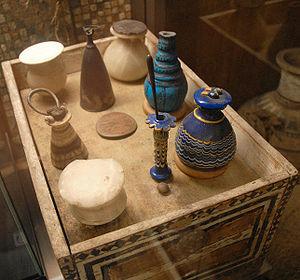
La tombe thébaine TT 8 est située à Deir el-Médineh, dans la nécropole thébaine, sur la rive ouest du Nil, face à Louxor en Égypte. C'est la sépulture de Khâ, responsable des travaux de la nécropole sous Amenhotep II, Thoutmôsis IV et Amenhotep III et de sa femme Merit. La plupart des objets de cette tombe sont exposés au Musée égyptologique de Turin.
Le Musée égyptologique de Turin ou Musée des antiquités égyptiennes de Turin possède l'une des plus importantes collections égyptologiques du monde. Il expose 14 800 œuvres, dont 11 500 dans les « galeries de la culture matérielle », sur près de 40 000 œuvres. C'est le premier musée italien à avoir été partiellement privatisé en décembre 2005 dans le cadre de la création d'une fondation.